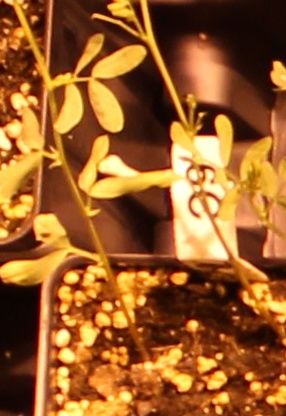
Label: Lentil